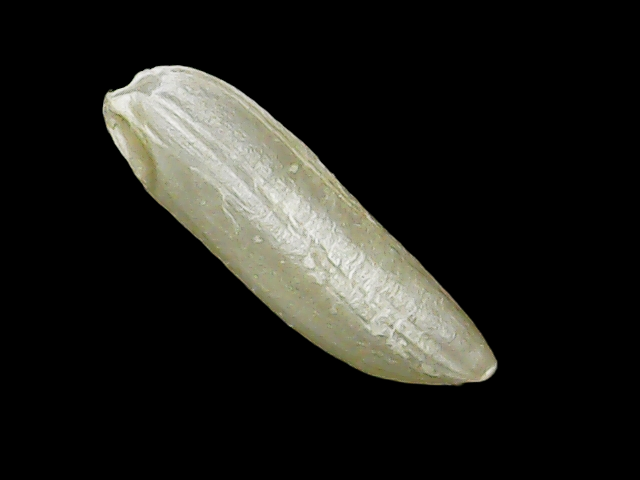
Rice variety: Binadhan26